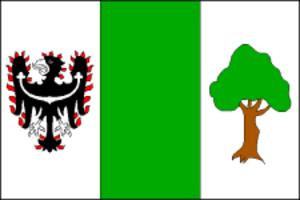
Horní Lideč est une commune du district de Vsetín, dans la région de Zlín, en Tchéquie. Sa population s'élevait à 1 357 habitants en 2018.